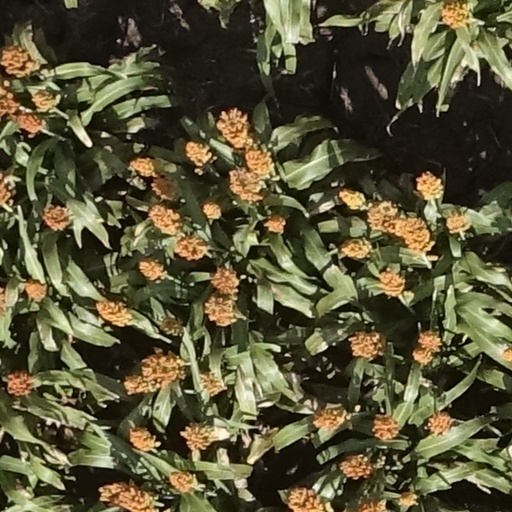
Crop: sorghum